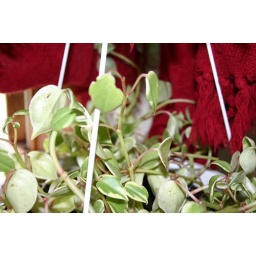
ivy in white pot